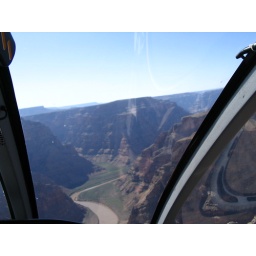
landing in the canyon; the white mark on the window is the helicopter blade's reflection. cool.